Chaillevette

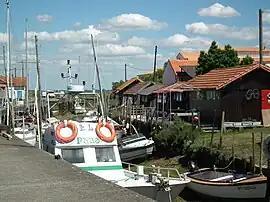
The moorings in Chatressac

Chaillevette is a commune in the Charente-Maritime department and Nouvelle-Aquitaine region in southwestern France.